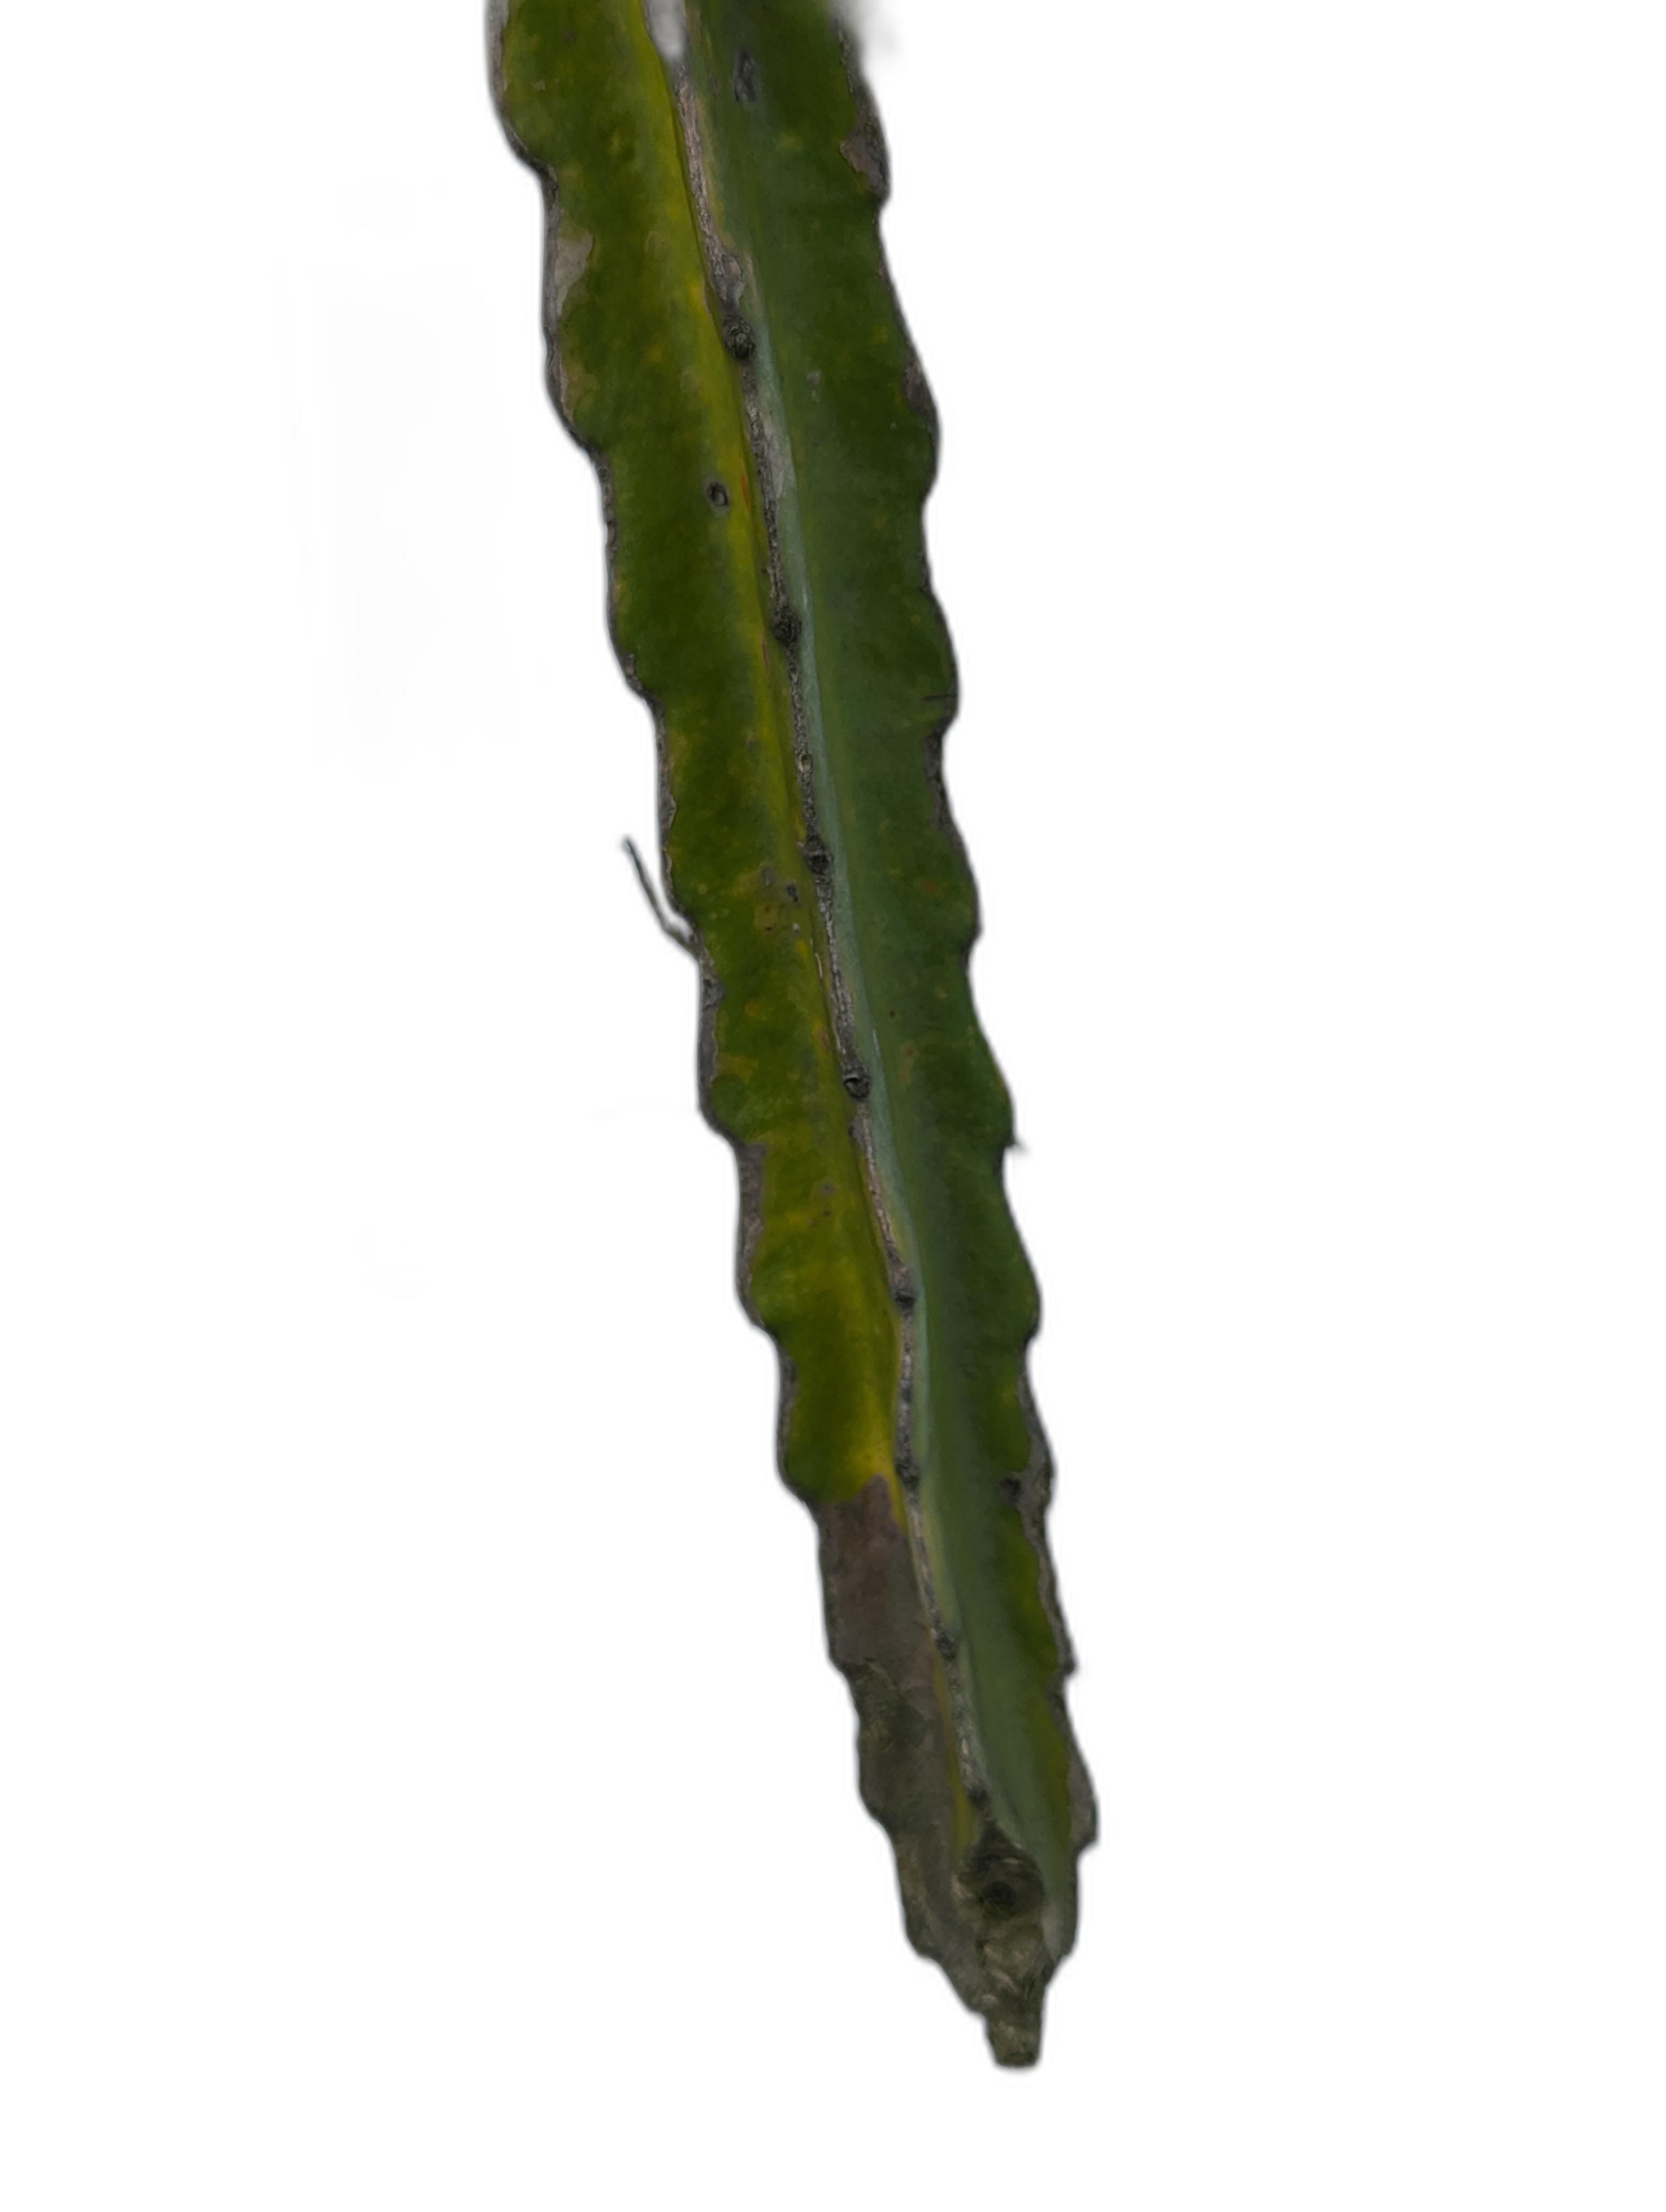
Label: Good leaf